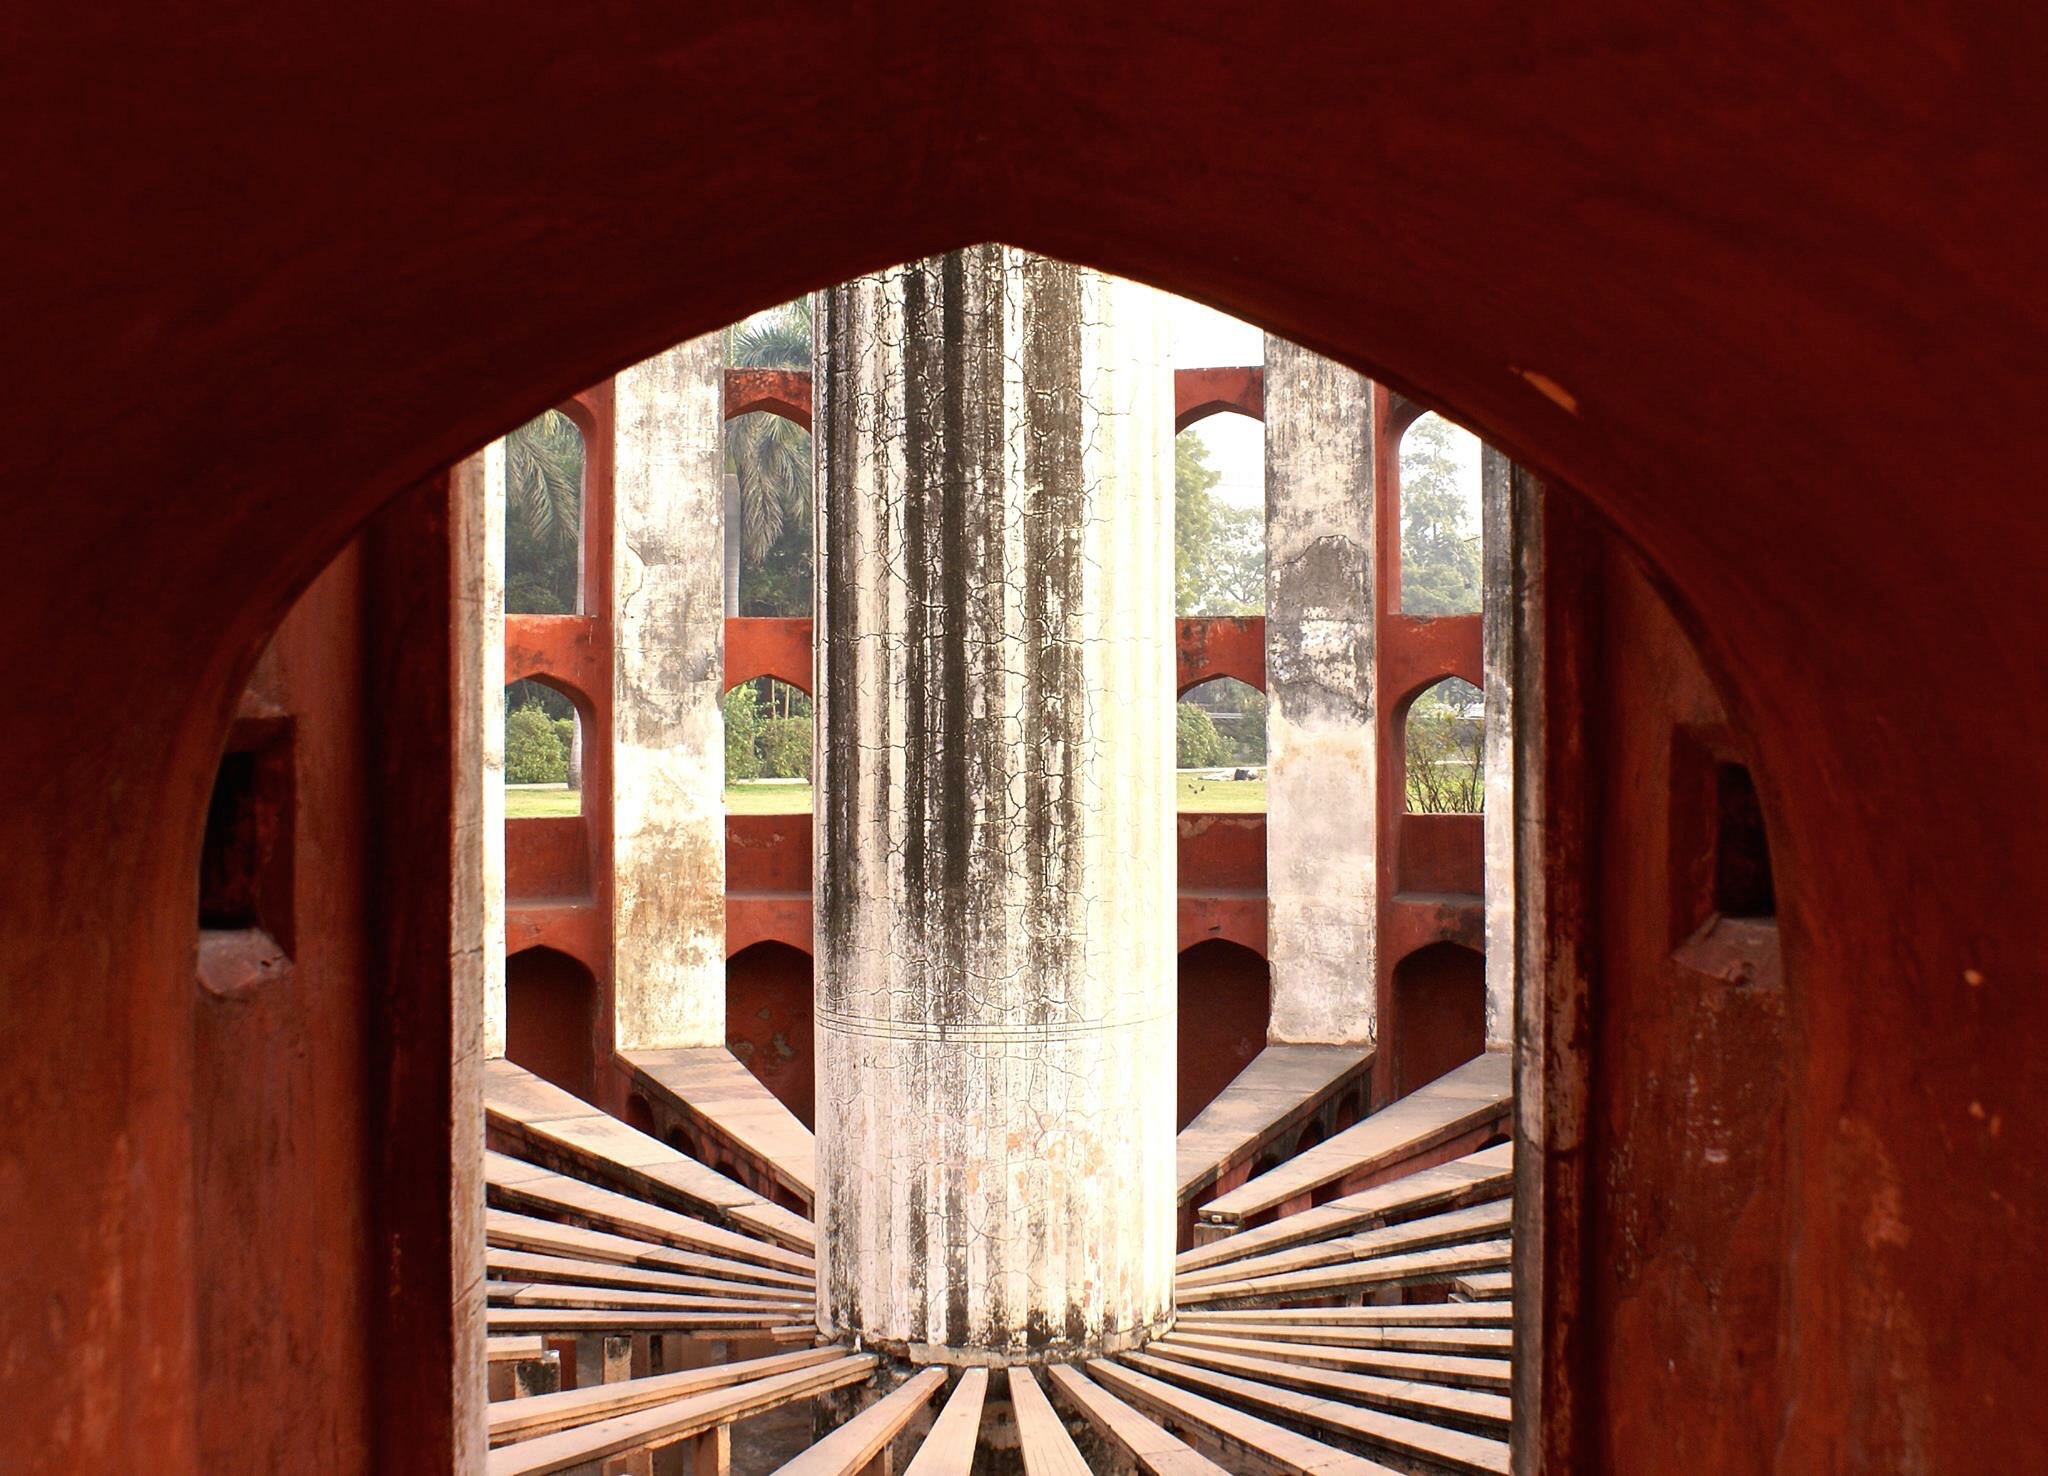
architecture, wood, house, window, arch, interior design